Bashar al-Assad

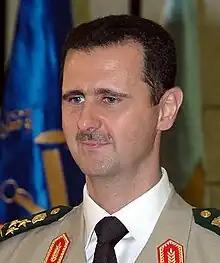
Assad in 2004

In 1988, Assad graduated from medical school and began working as an army doctor at Tishrin Military Hospital on the outskirts of Damascus. Four years later, he settled in London to start postgraduate training in ophthalmology at Western Eye Hospital. He was described as a "geeky I.T. guy" during his time in London. Bashar had few political aspirations, and his father had been grooming Bashar's older brother Bassel as future president. Shortly after Bassel died in a car accident in 1994, Bashar was recalled to the Syrian Army. State propaganda soon began elevating Bashar's public image as "the hope of the masses" to prepare the public for a continuation of the rule of the Assad dynasty.